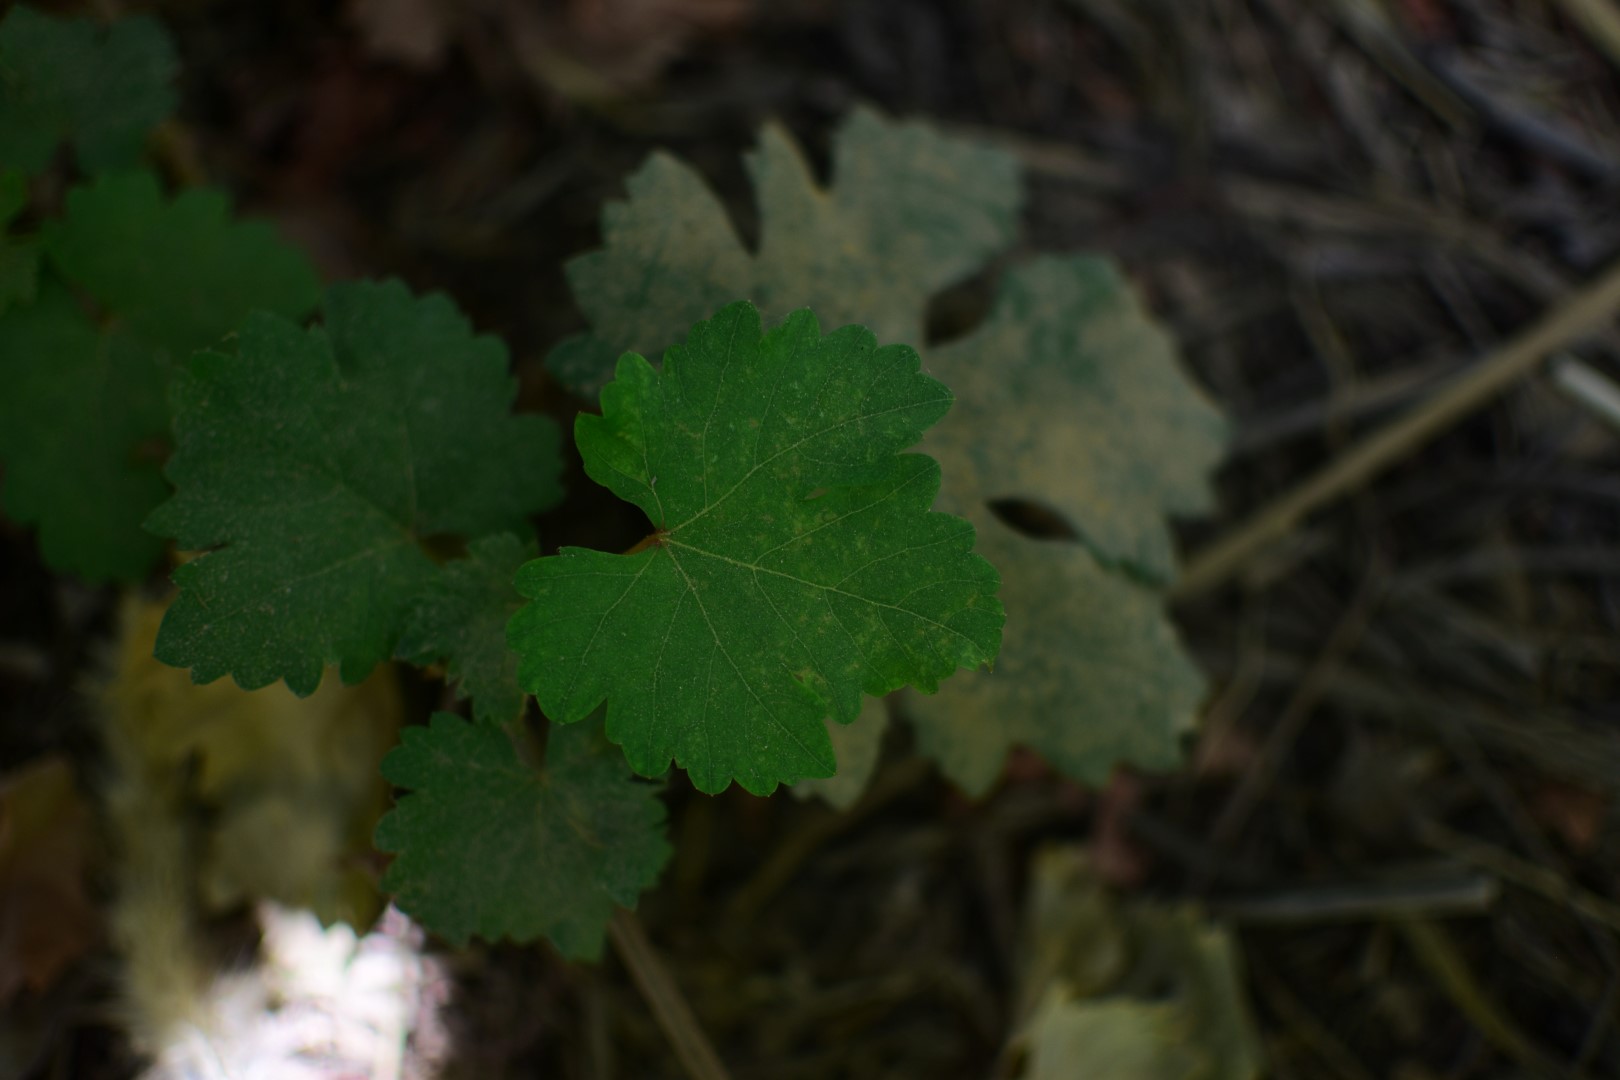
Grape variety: Shdah